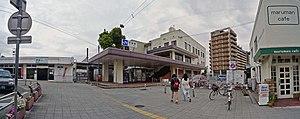
La gare de Hōden est une gare ferroviaire transcommunale localisée dans la ville de Takasago. En effet, même si la gare est situé dans la ville de Takasago, une partie de ses quais se trouve dans la ville de Kakogawa dans la Préfecture de Hyōgo, au Japon. La gare est exploitée par la compagnie JR West, sur la Ligne Sanyō. Le numéro de gare est JR-A80.